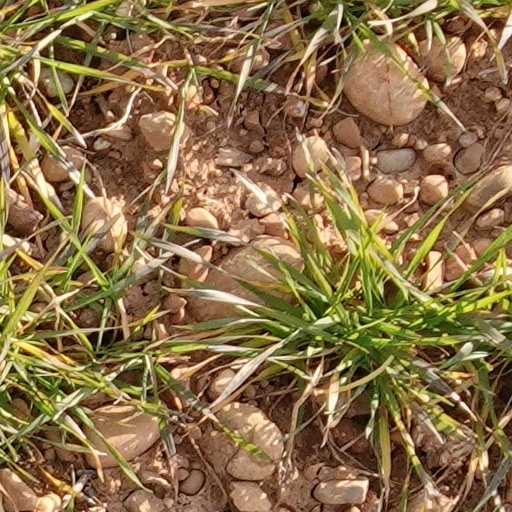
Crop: wheat